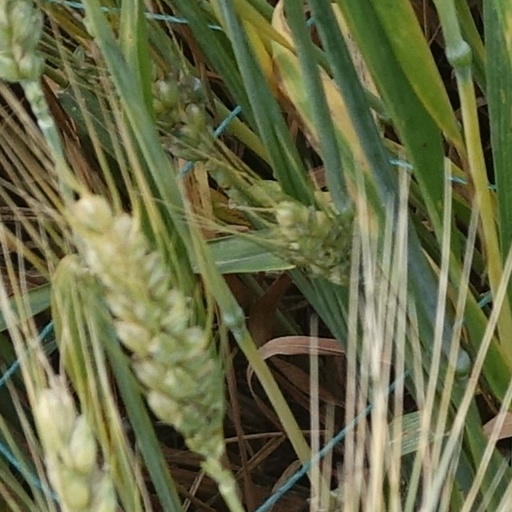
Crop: wheat